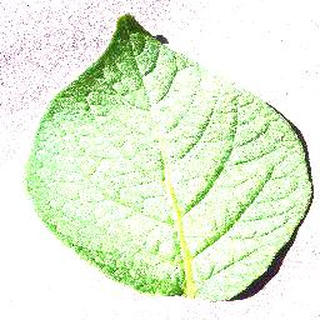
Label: healthy_potato